Dave Henderson

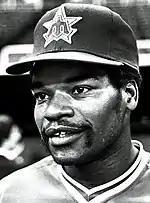
Henderson with the Seattle Mariners

During the season, Henderson's playing time increased significantly, as he appeared in 104 games, with 85 complete games played (all in center field). He batted .253 for the season, with 14 home runs and 48 RBIs. In , his batting average improved to .269 with 17 home runs and 55 RBIs, while appearing in 137 games, with 124 of them being complete games in the outfield (78 in center field and 46 in right field). Henderson spent some of the season on the disabled list because of a hamstring injury. Still, he hit well, batting .280 with 14 home runs and 43 RBIs in 112 games played with 78 complete games in the outfield (all but 9 in center). His batting average dropped somewhat in , as he hit .241 with 14 home runs and 68 RBIs, while appearing in 139 games with 117 of them being complete games in the outfield (all but 12 in center).